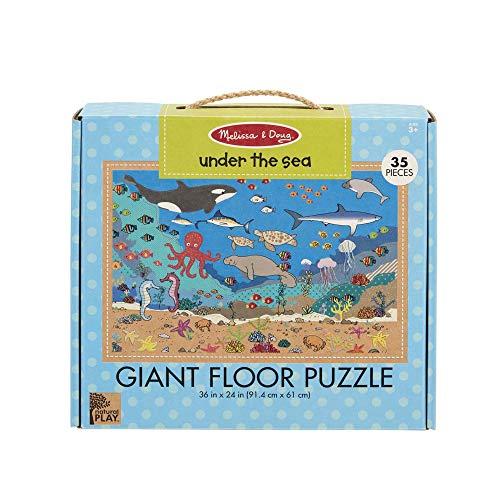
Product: Melissa & Doug Natural Play Giant Floor Puzzle: Under The Sea (35 Pieces, Great Gift for Girls and Boys - Best for 3, 4, 5, 6, and 7 Year Olds)
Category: Toys & Games | Puzzles | Floor Puzzles
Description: This 35-piece Natural Play Giant Floor Puzzle features thick and sturdy oversized pieces easy for little fingers to assemble.
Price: $12.74
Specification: ProductDimensions:10.5x4x11inches|ItemWeight:2.76pounds|ShippingWeight:3.71pounds(Viewshippingratesandpolicies)|ASIN:B07WPWZG4V|Itemmodelnumber:31376|Manufacturerrecommendedage:36months-7years